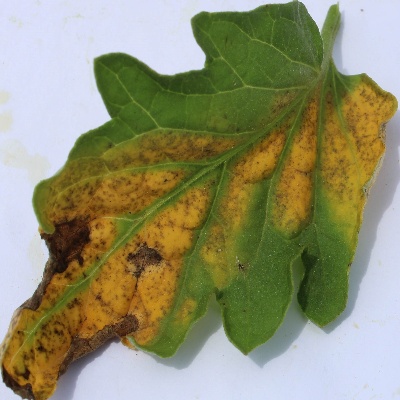
Crop: Tomato
Condition: leaf blight